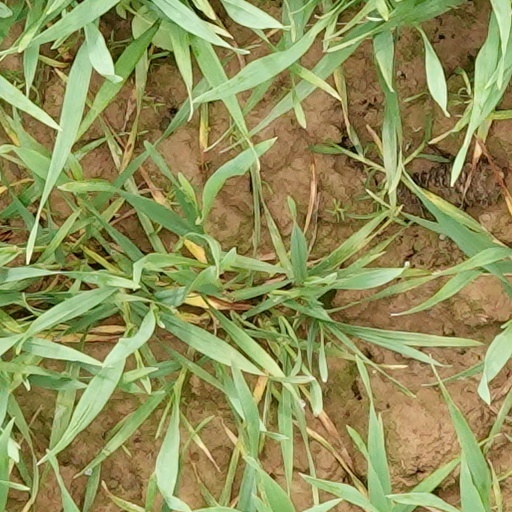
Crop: wheat